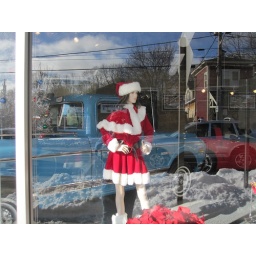
car dealership window display in RI